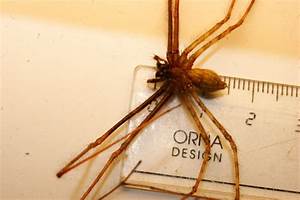
Label: spider